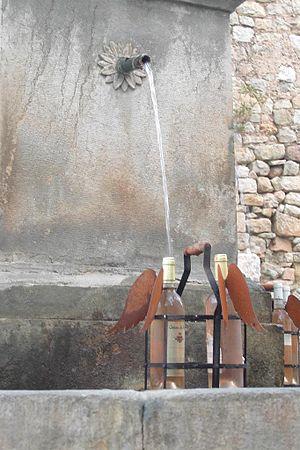
Seillans est une commune française située dans le département du Var, en région Provence-Alpes-Côte d'Azur. Elle fait partie du canton de Roquebrune-sur-Argens.